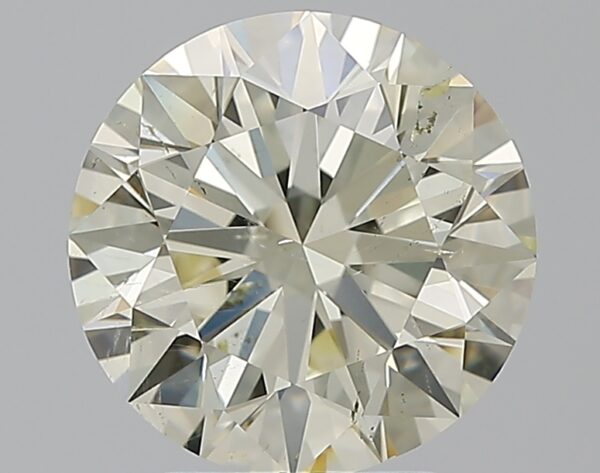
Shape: round
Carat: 3.01
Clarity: SI2
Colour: N
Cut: EX
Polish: EX
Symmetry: EX
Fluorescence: N
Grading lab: GIA
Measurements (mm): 9.17 x 9.23 x 5.71